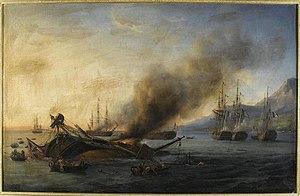
La bataille de Grand Port fut une bataille navale qui opposa deux escadres britannique et française dans la baie de Grand Port de l'Île-de-France entre le 20 et le 27 août 1810, durant la campagne de l'île Maurice.